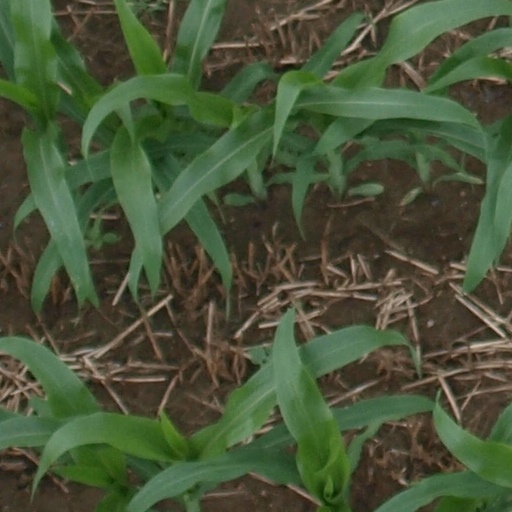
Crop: maize; corn